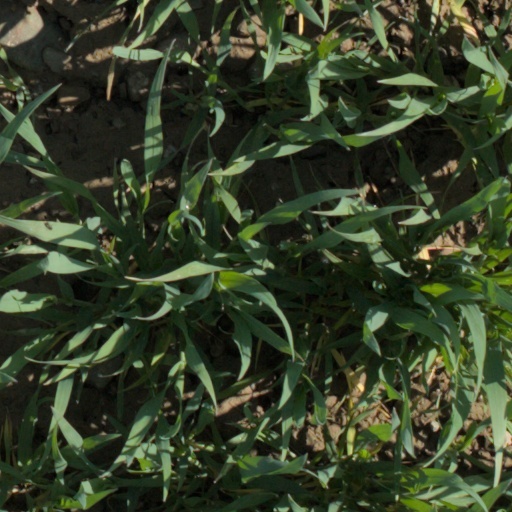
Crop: wheat